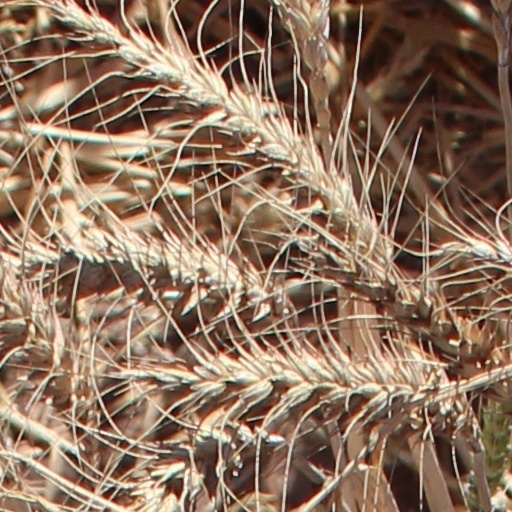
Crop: wheat